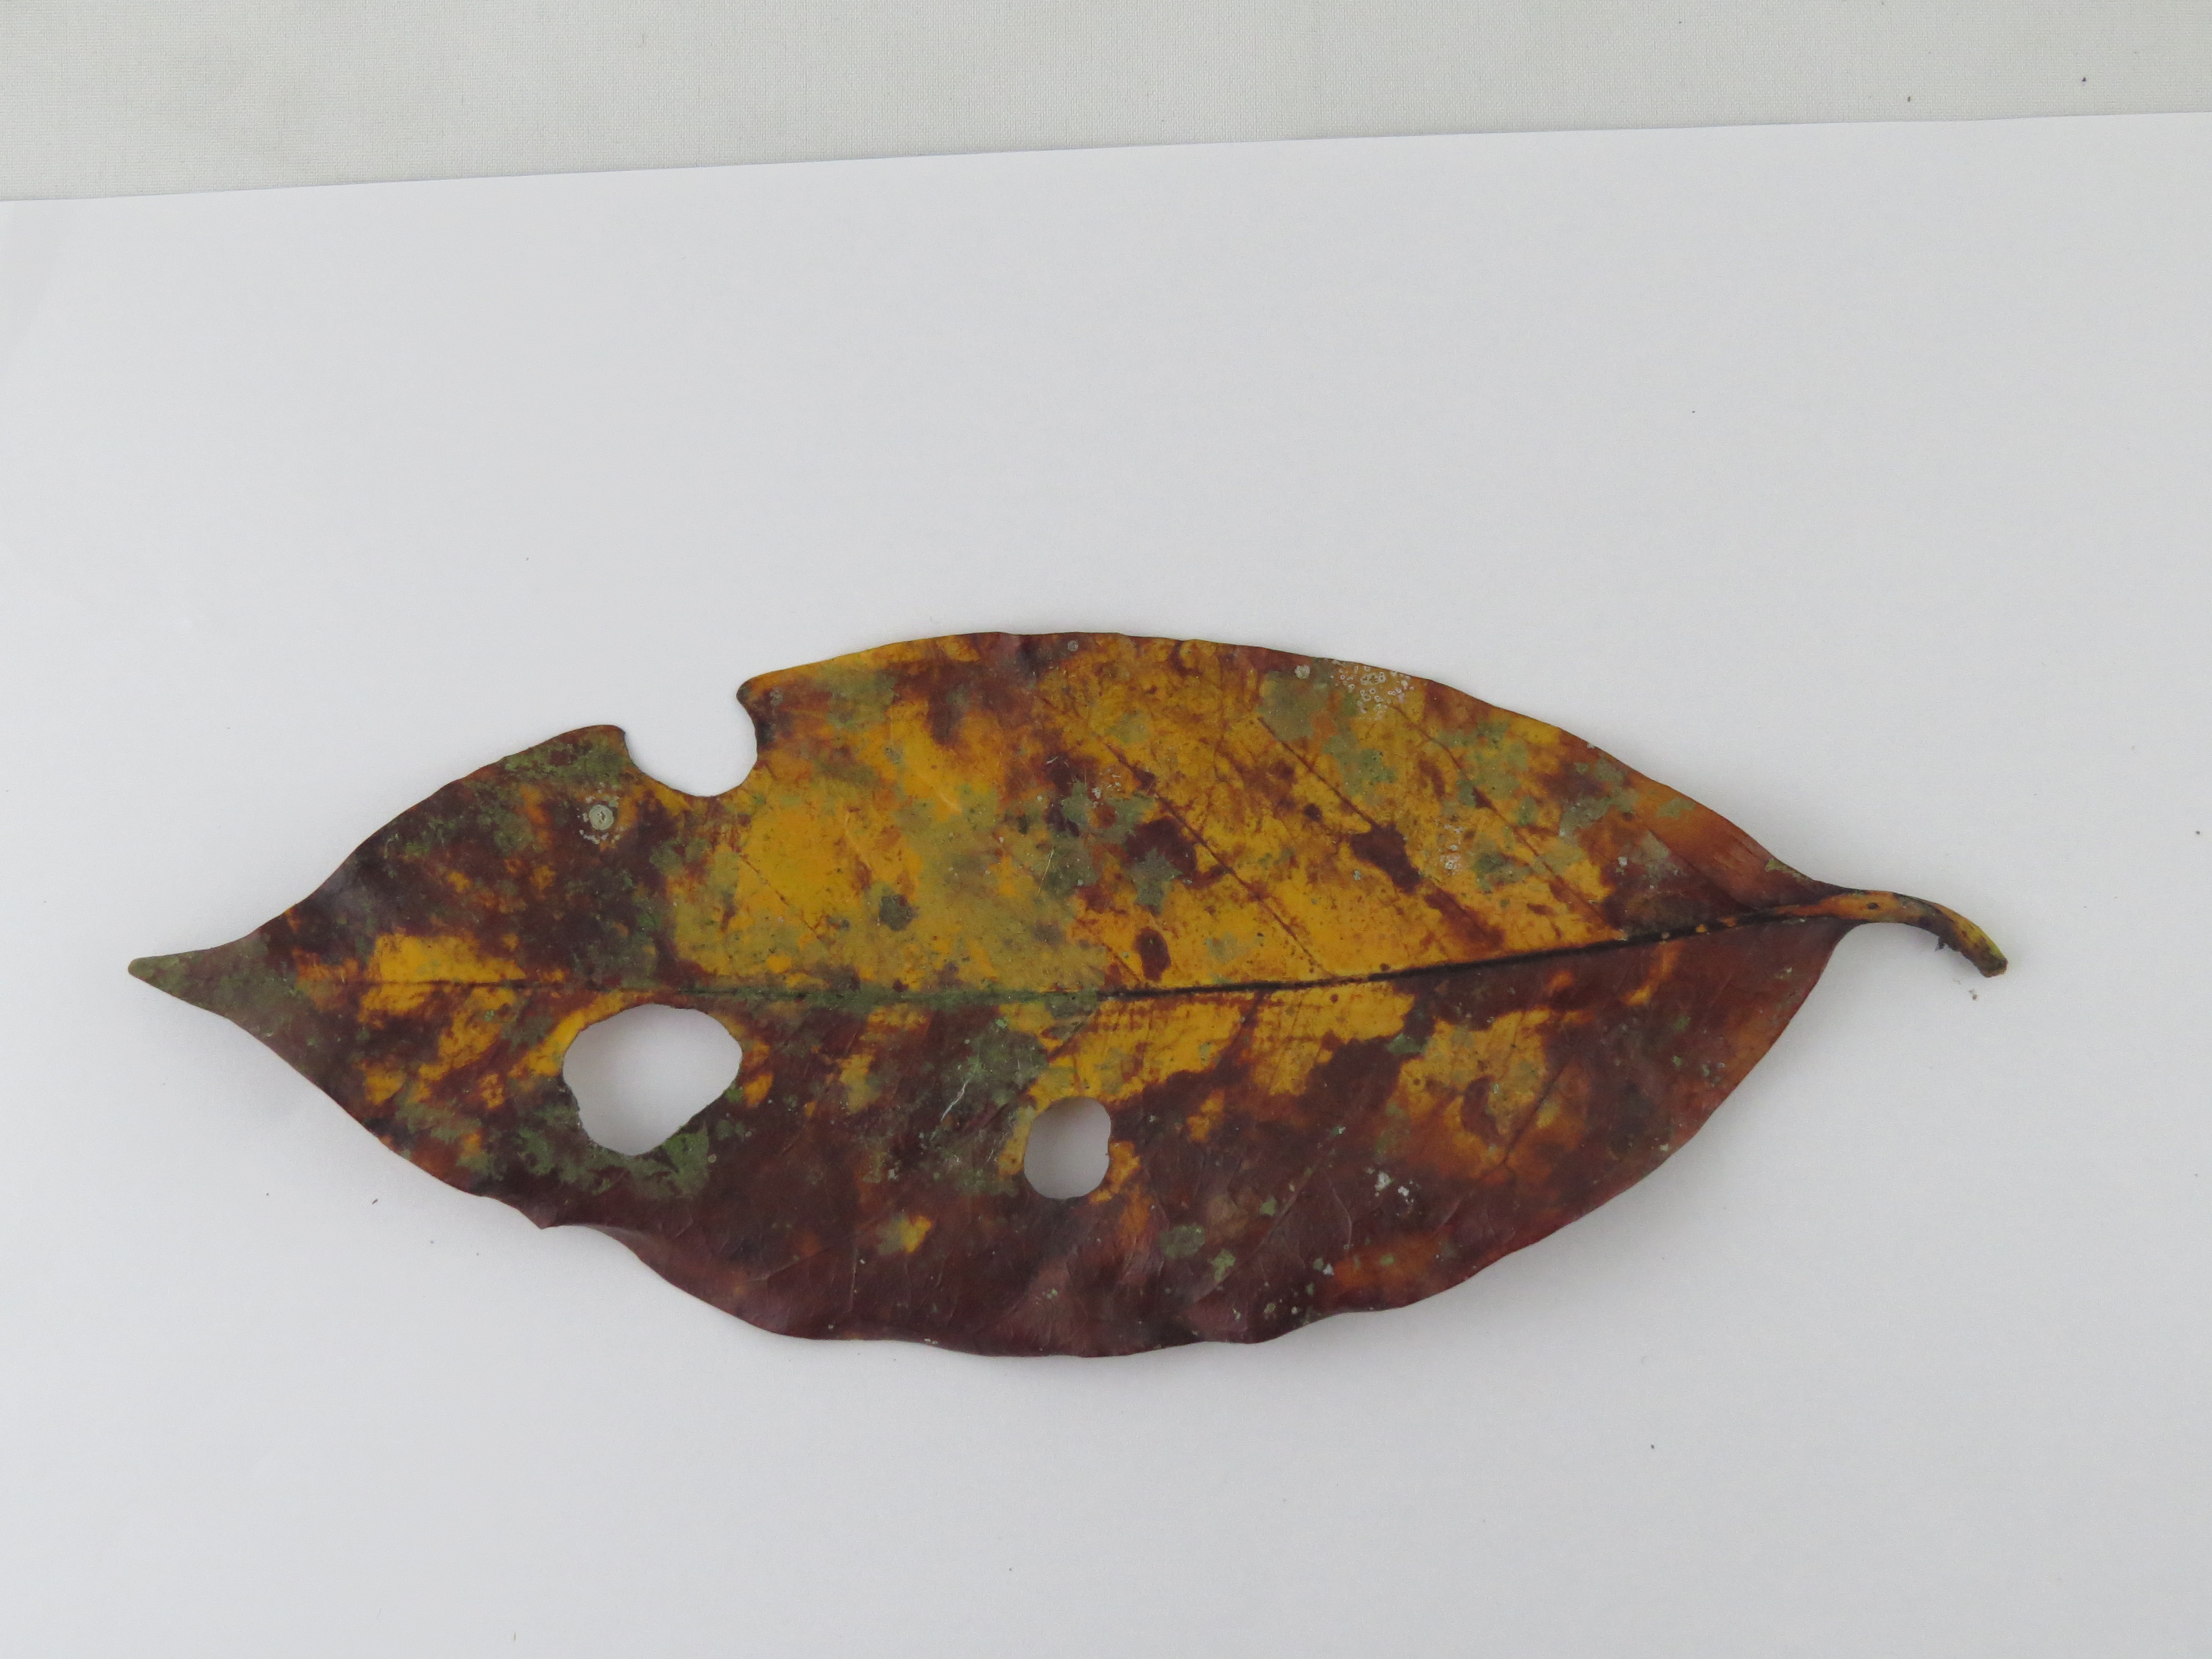
Label: phosphorus-P